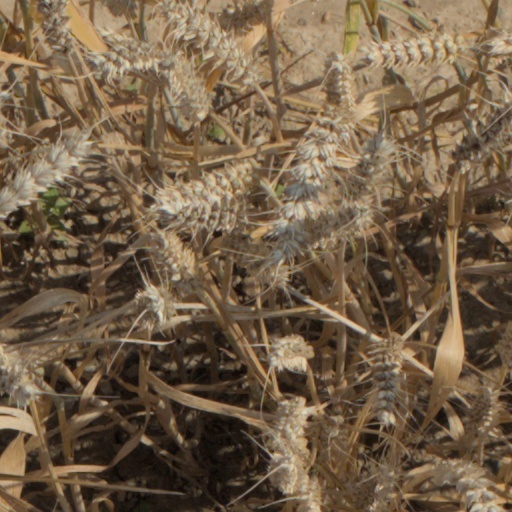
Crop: wheat